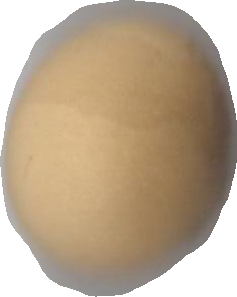
Variety: Dega